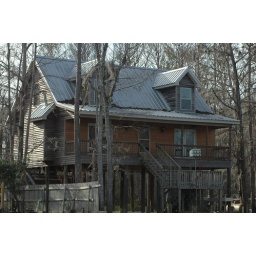
This is a Coonass house on the Pearl river in Pearlington, Ms.